Wado Station

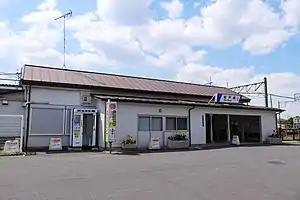
Wado Station in April 2021

is a passenger railway station in the town of Miyashiro, Saitama, Japan, operated by the private railway operator Tōbu Railway.